Ishmael Houston-Jones

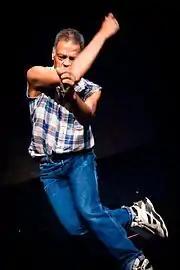
Ishmael Houston-Jones at American Realness 2011

Ishmael Houston-Jones (born 1951) is a choreographer, author, performer, teacher, curator, and arts advocate known for his improvisational dance and language work. His work has been performed in New York City, across the United States, in Europe, Canada, Australia and Latin America. Houston-Jones and Fred Holland shared a 1984 New York Dance and Performance Bessie Award for their work "Cowboys, Dreams and Ladders" performed at The Kitchen and he shared another Bessie Award in 2011 with writer Dennis Cooper and composer Chris Cochrane for the 2010 revival of their 1985 collaboration, "THEM". "THEM" was performed at Performance Space 122 (PS 122), the American Realness Festival, Springdance in Utrecht, Tanz im August in Berlin, REDCAT in Los Angeles, Centre Pompidou in Paris, and at TAP, Theatre and Auditorium of Poitiers, France. The 1985 premier performance of THEM at PS122 was part of New York's first AIDS benefit.